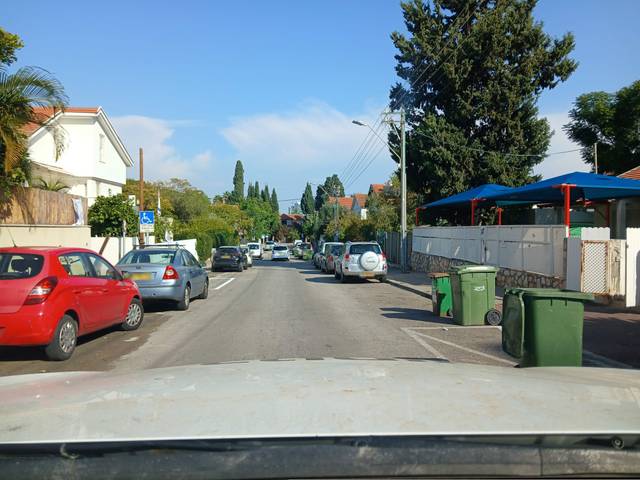
Region: Israel
Coordinates: 32.185, 34.88